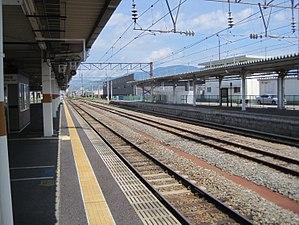
La gare d'Aizu-Wakamatsu est une gare ferroviaire de la ville d'Aizuwakamatsu, dans la préfecture de Fukushima au Japon. Elle est gérée par les compagnies JR East et Aizu Railway.